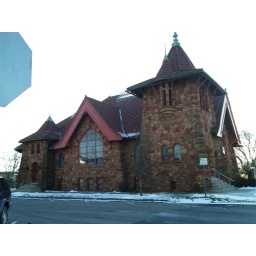
Note the skylight in the middle of the roof. This unique red stone church in Napoleon, Ohio was built in 1901.